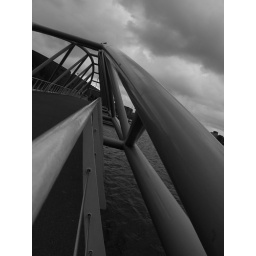
Troubled bridge over water